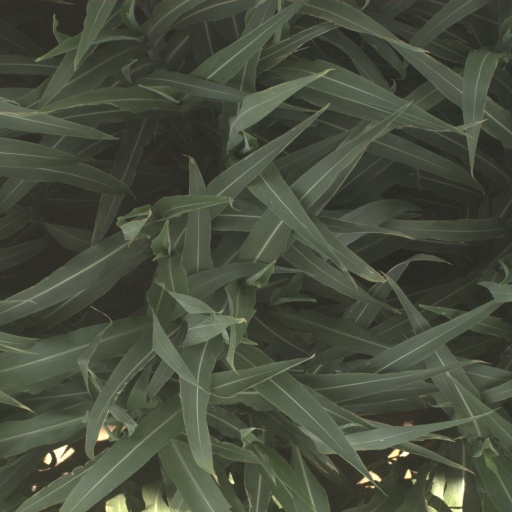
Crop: sorghum